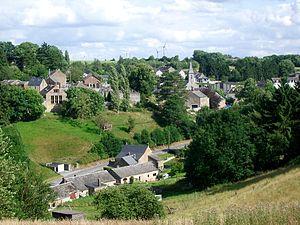
Purnode, vue vers le sud-est sur le village.
Purnode est une section de la commune belge d'Yvoir située en Région wallonne dans la province de Namur.